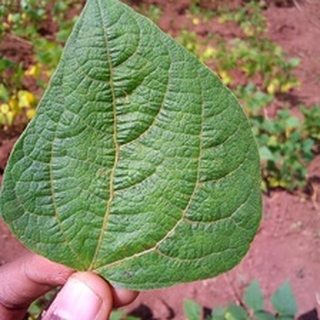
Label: healthy_bean